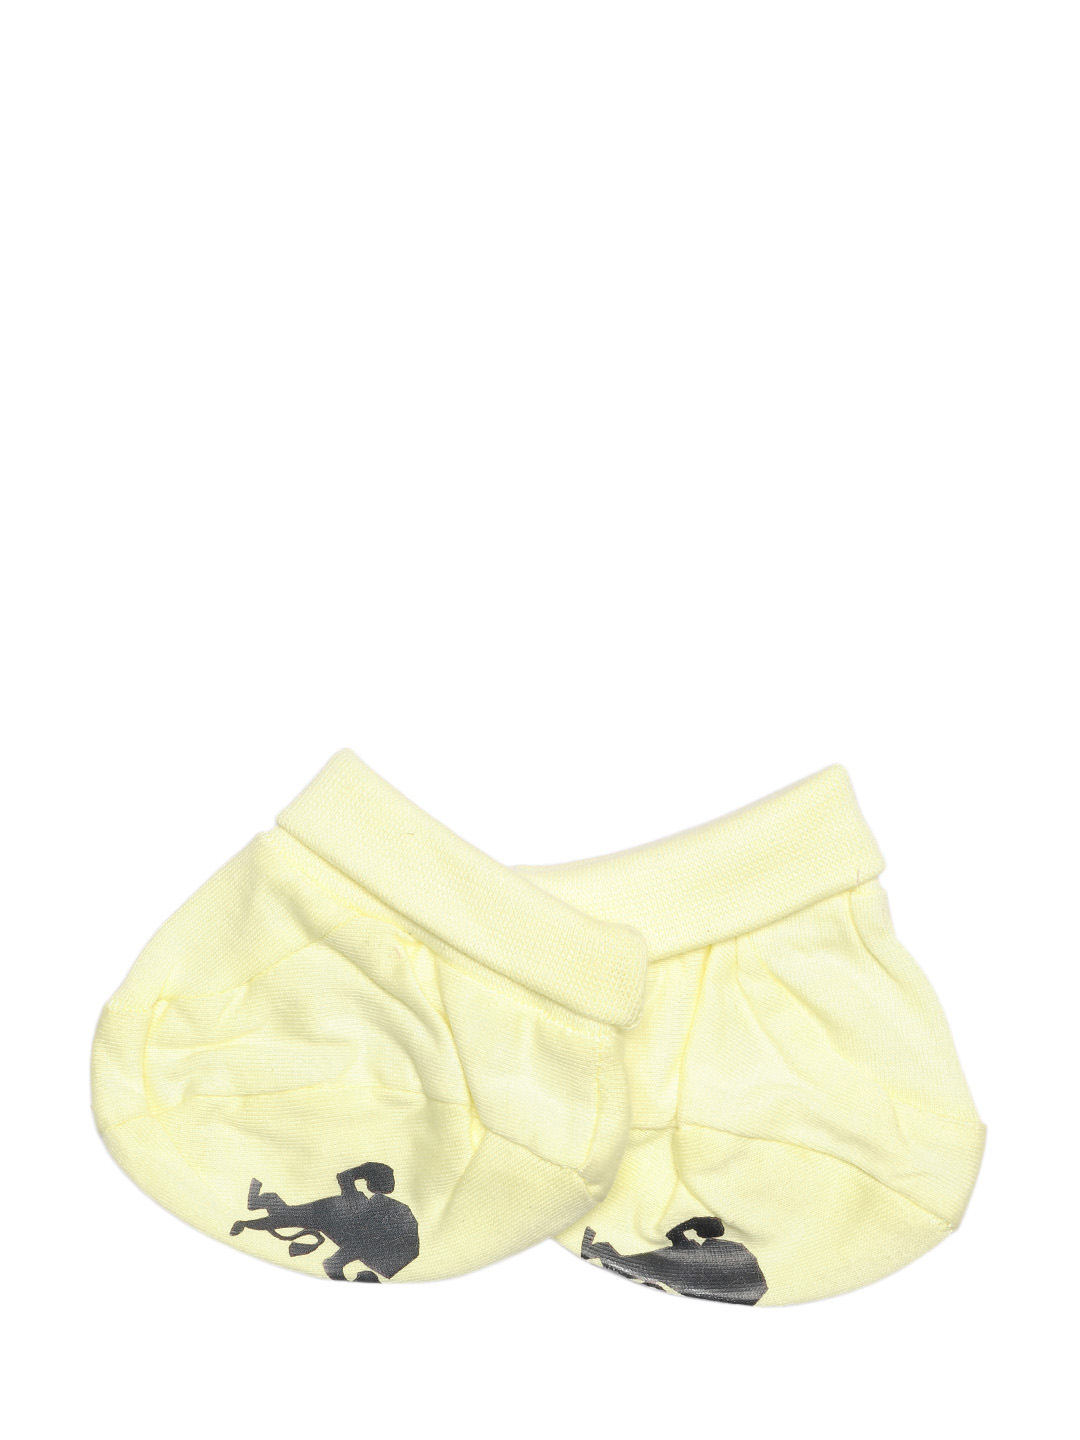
Madagascar 3 Infant Boys Yellow Booties
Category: Apparel / Socks / Booties
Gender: Boys
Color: Yellow
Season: Summer 2012
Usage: Casual